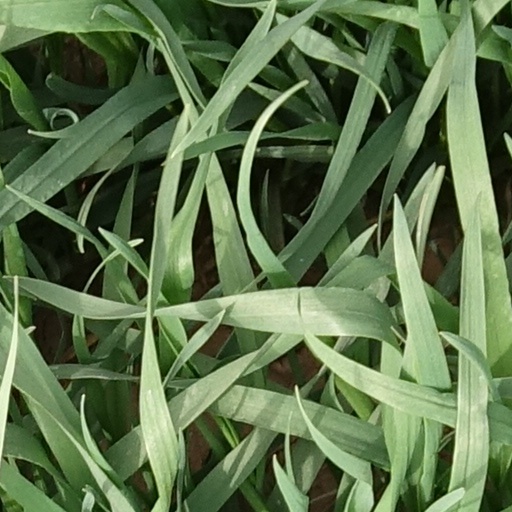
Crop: wheat